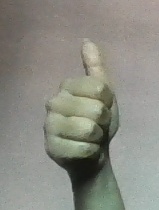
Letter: aleff